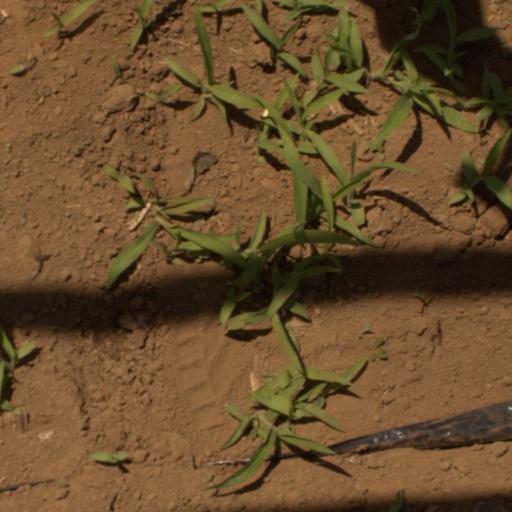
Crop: Jerusalem artichoke